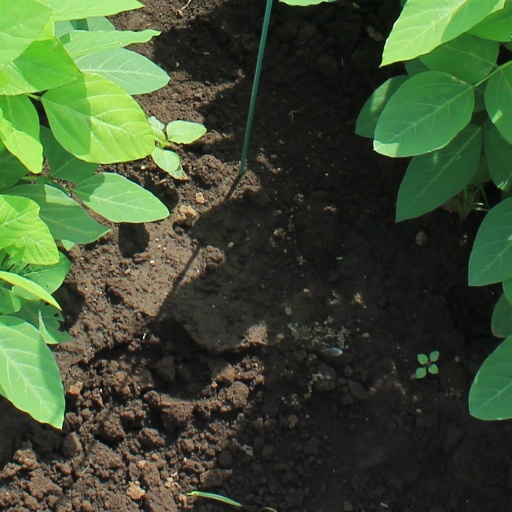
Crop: soybean